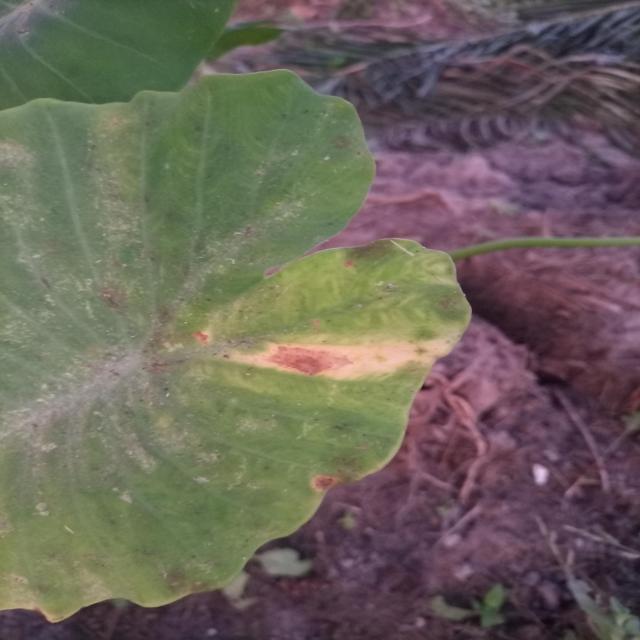
Label: Mid_Blight